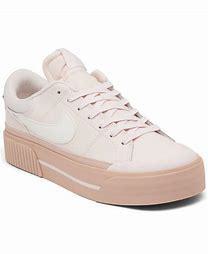
Brand: Nike
Model: Court